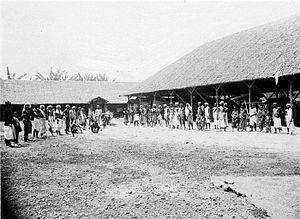
Les Indonésiens d'origine indienne sont une des minorités « allogènes » reconnues comme telles dans le pays, aux côtés de ceux d'origine arabe et chinoise.